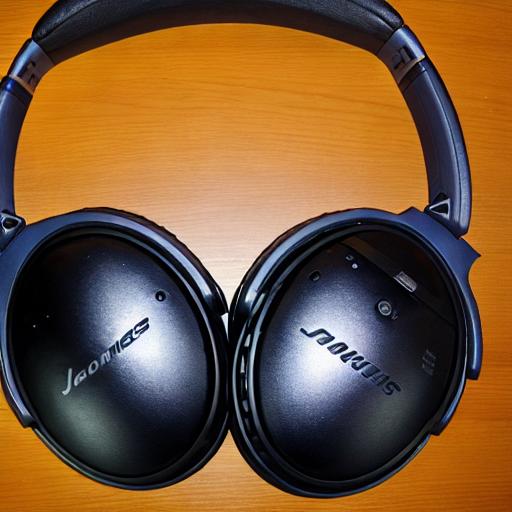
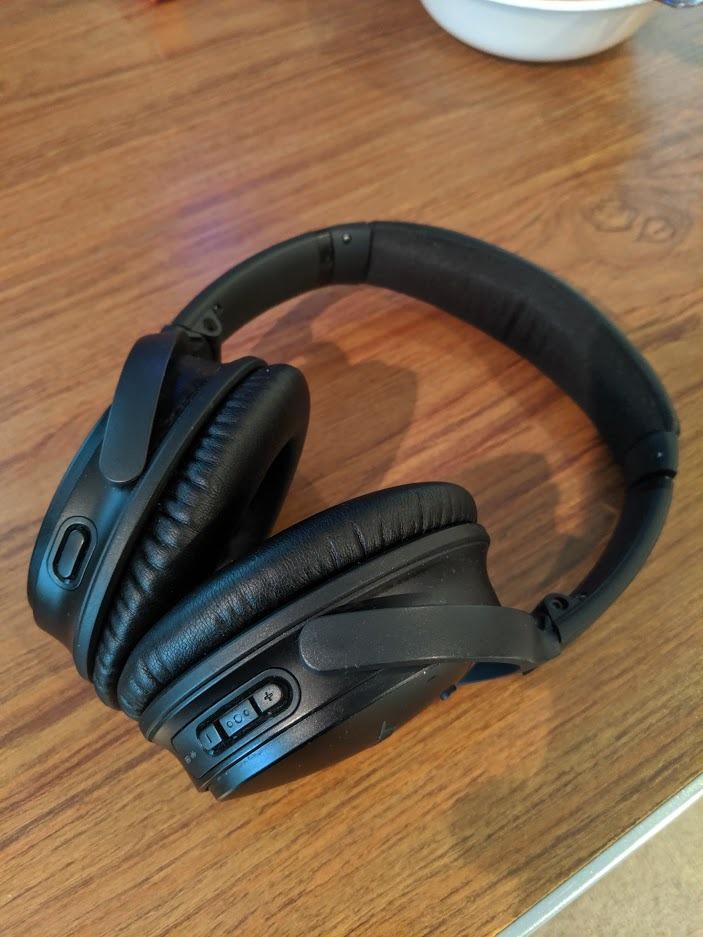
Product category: headphones
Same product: no